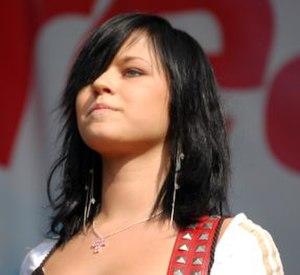
Triinu Kivilaan, née le 13 janvier 1989 à Viljandi, est une chanteuse estonienne qui s’est fait connaître comme bassiste du groupe Vanilla Ninja. Elle a étudié la guitare basse, mais aussi le saxophone.